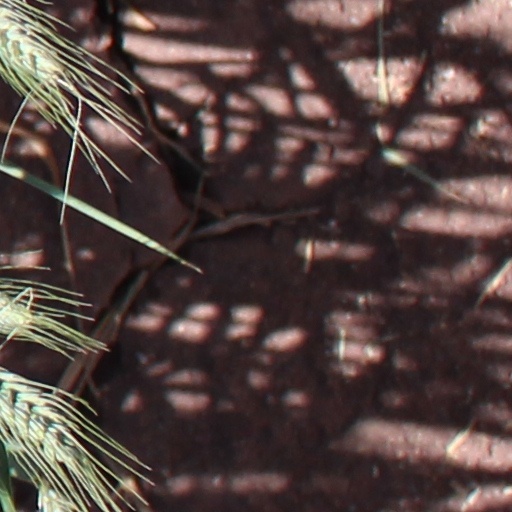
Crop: wheat